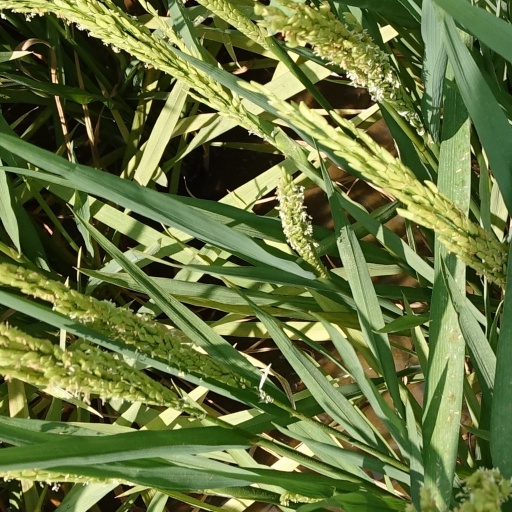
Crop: rice